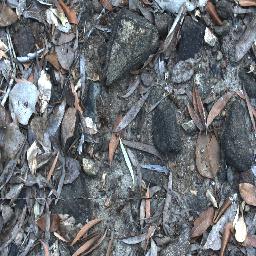
Label: negative